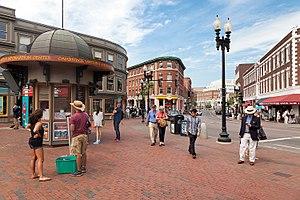
Harvard Square est une place triangulaire proche du centre de Cambridge dans le Massachusetts, aux États-Unis. Le nom désigne à la fois la place située à une intersection et le quartier d'affaires et l'université Harvard entourant cette place.